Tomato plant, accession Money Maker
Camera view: bottom (45 deg); turntable rotation: 300 degrees
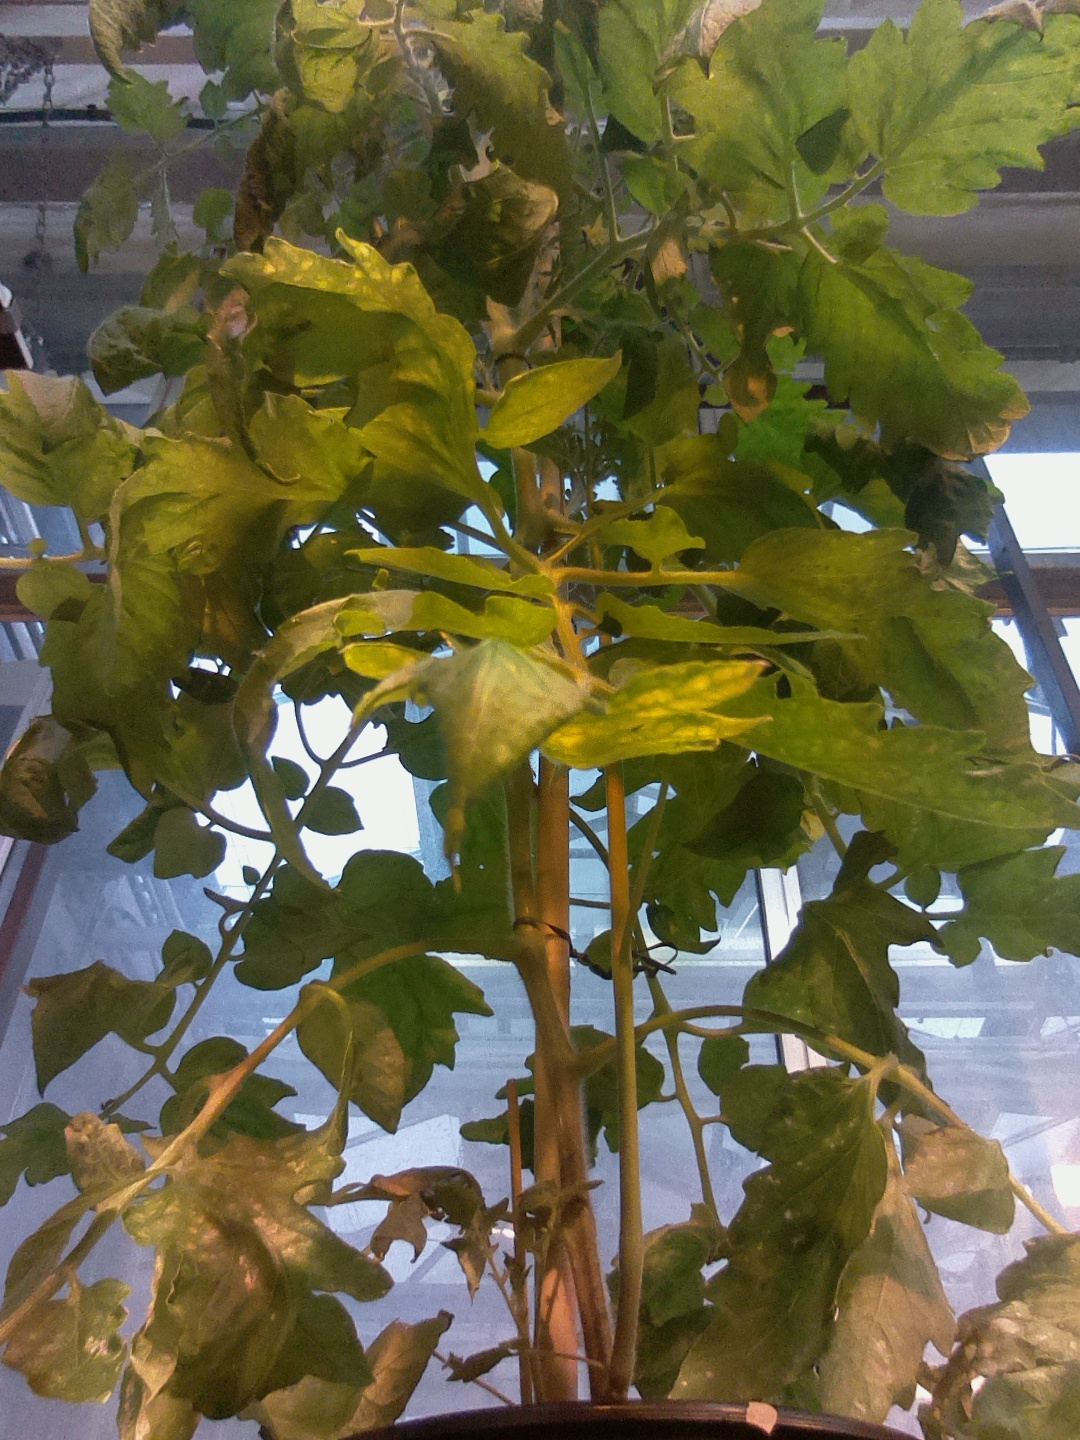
BBCH growth stage 70: Fruits at the main stem or branches visibles